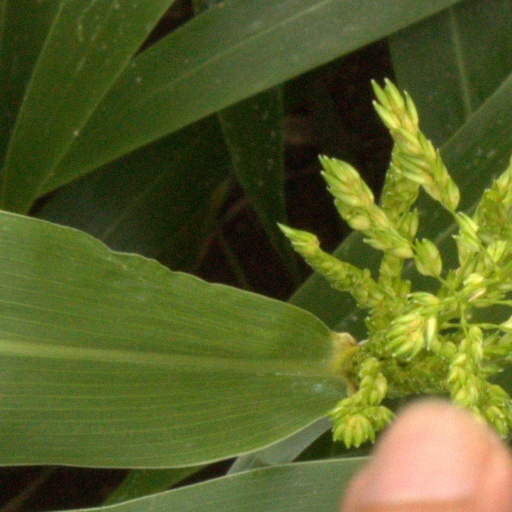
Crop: sorghum